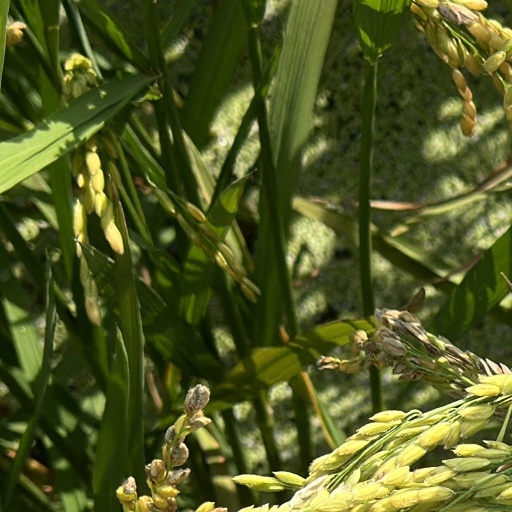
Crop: rice